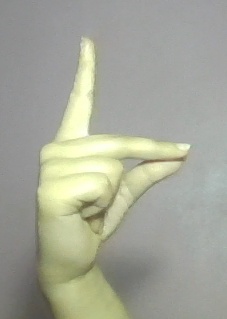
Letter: ta